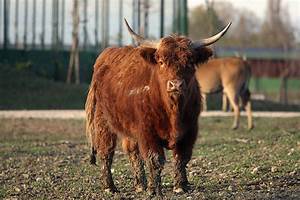
Label: mucca